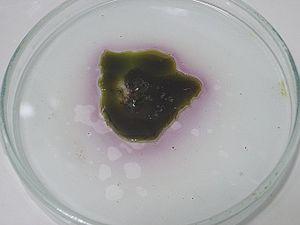
Le manganèse est l'élément chimique de numéro atomique 25, de symbole Mn. Le corps simple est un métal de transition.